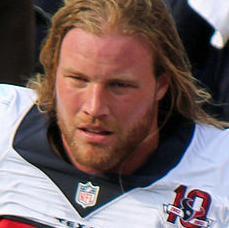
Age: 24